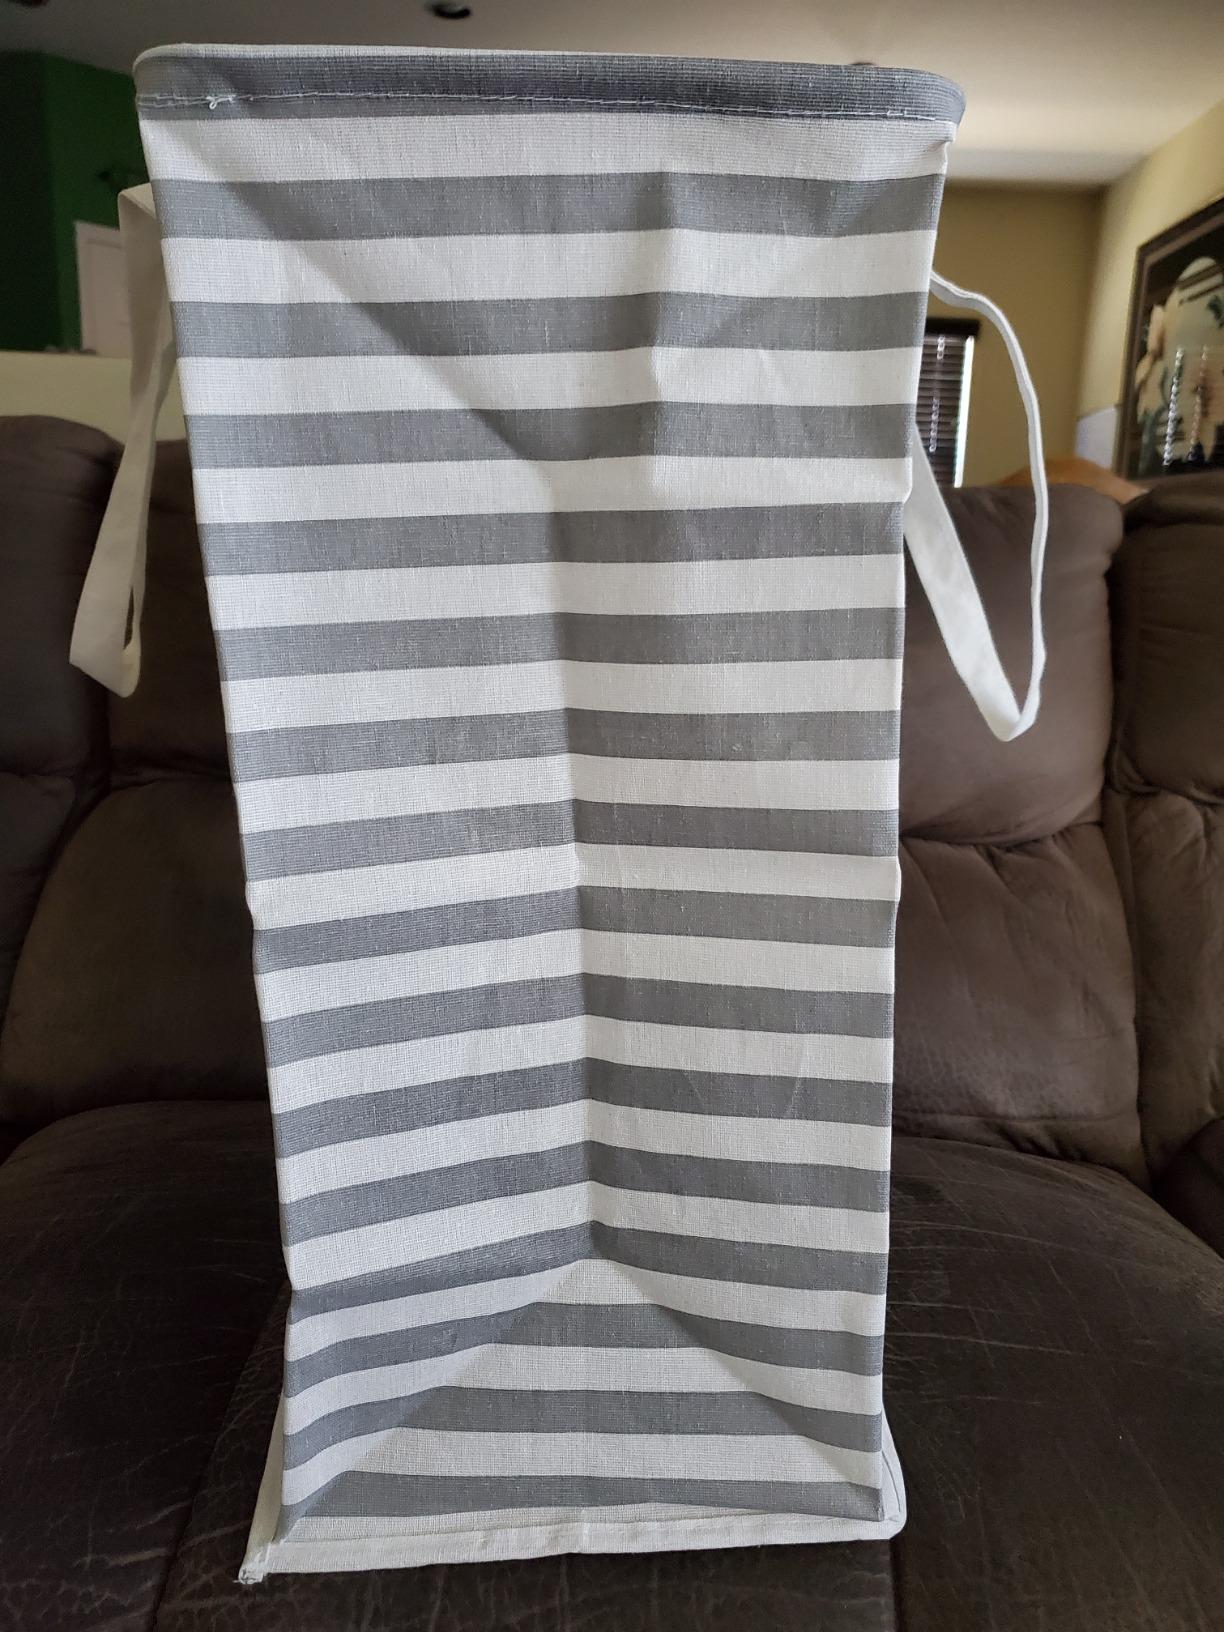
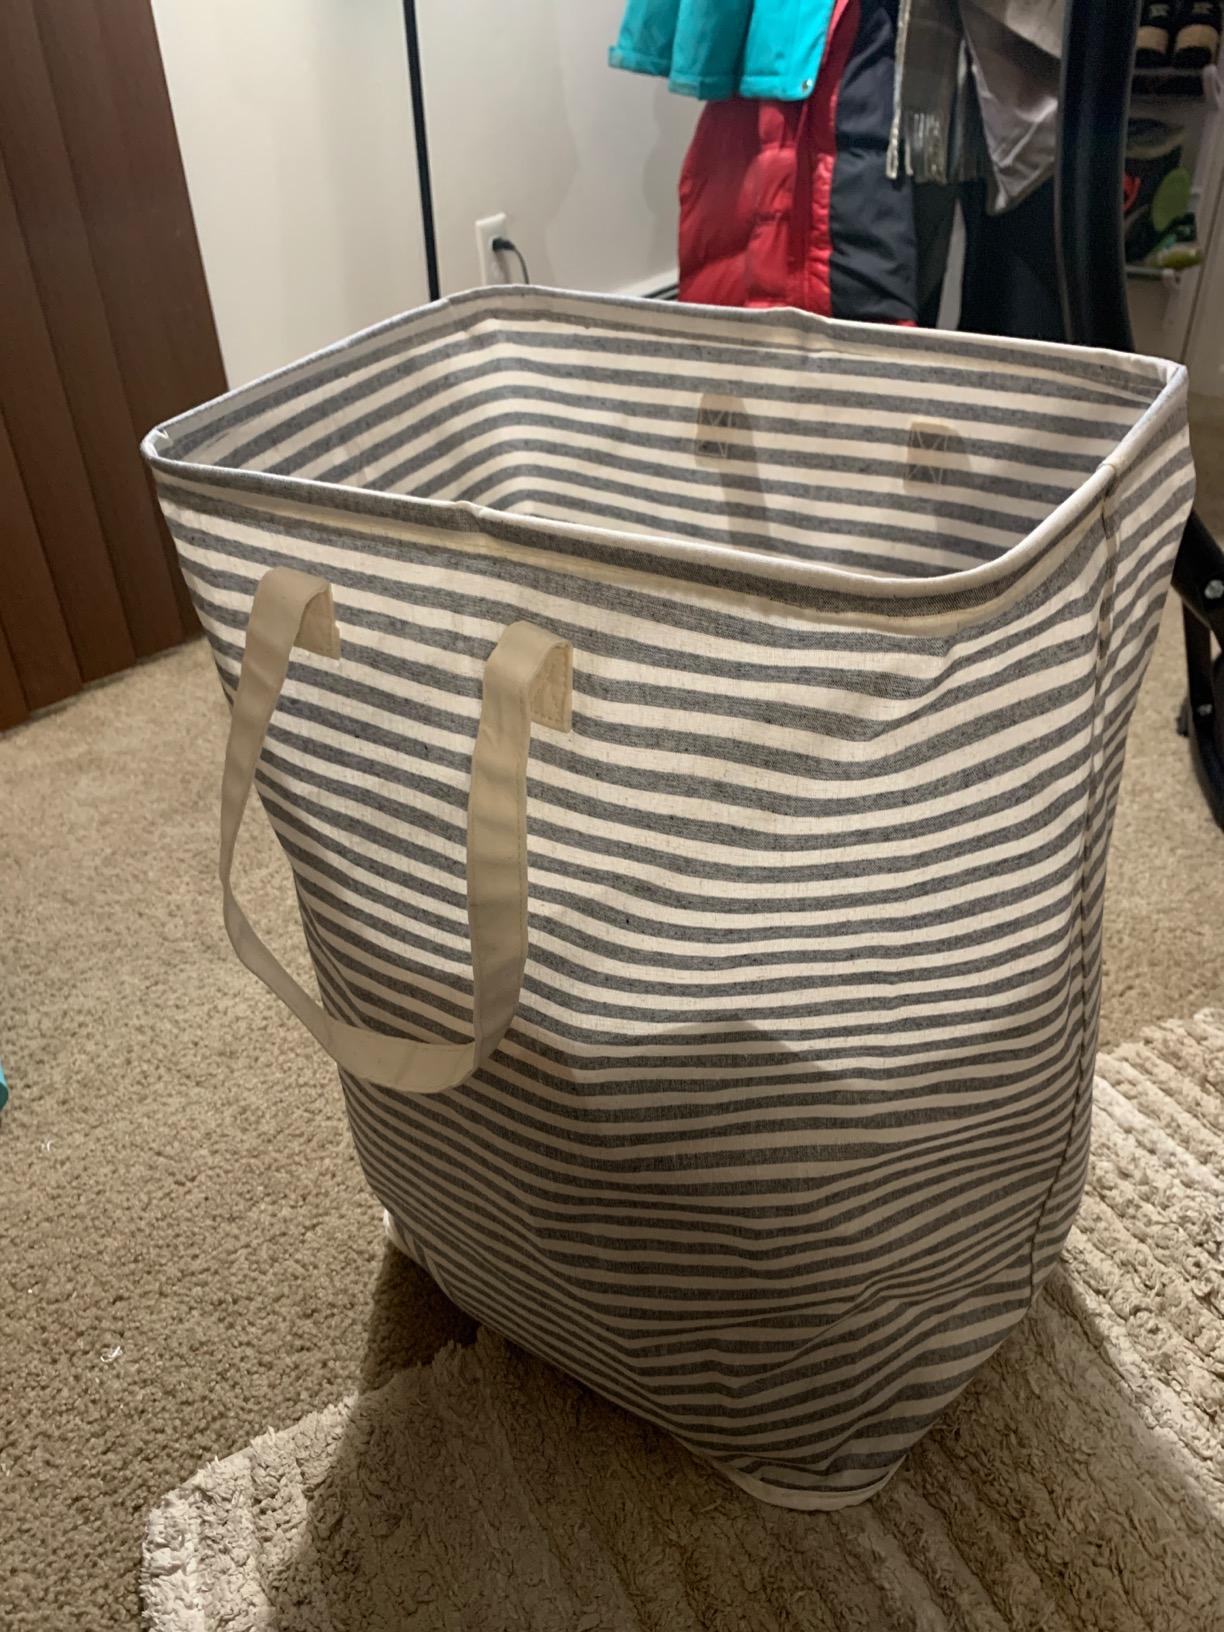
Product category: items_hamper
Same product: no